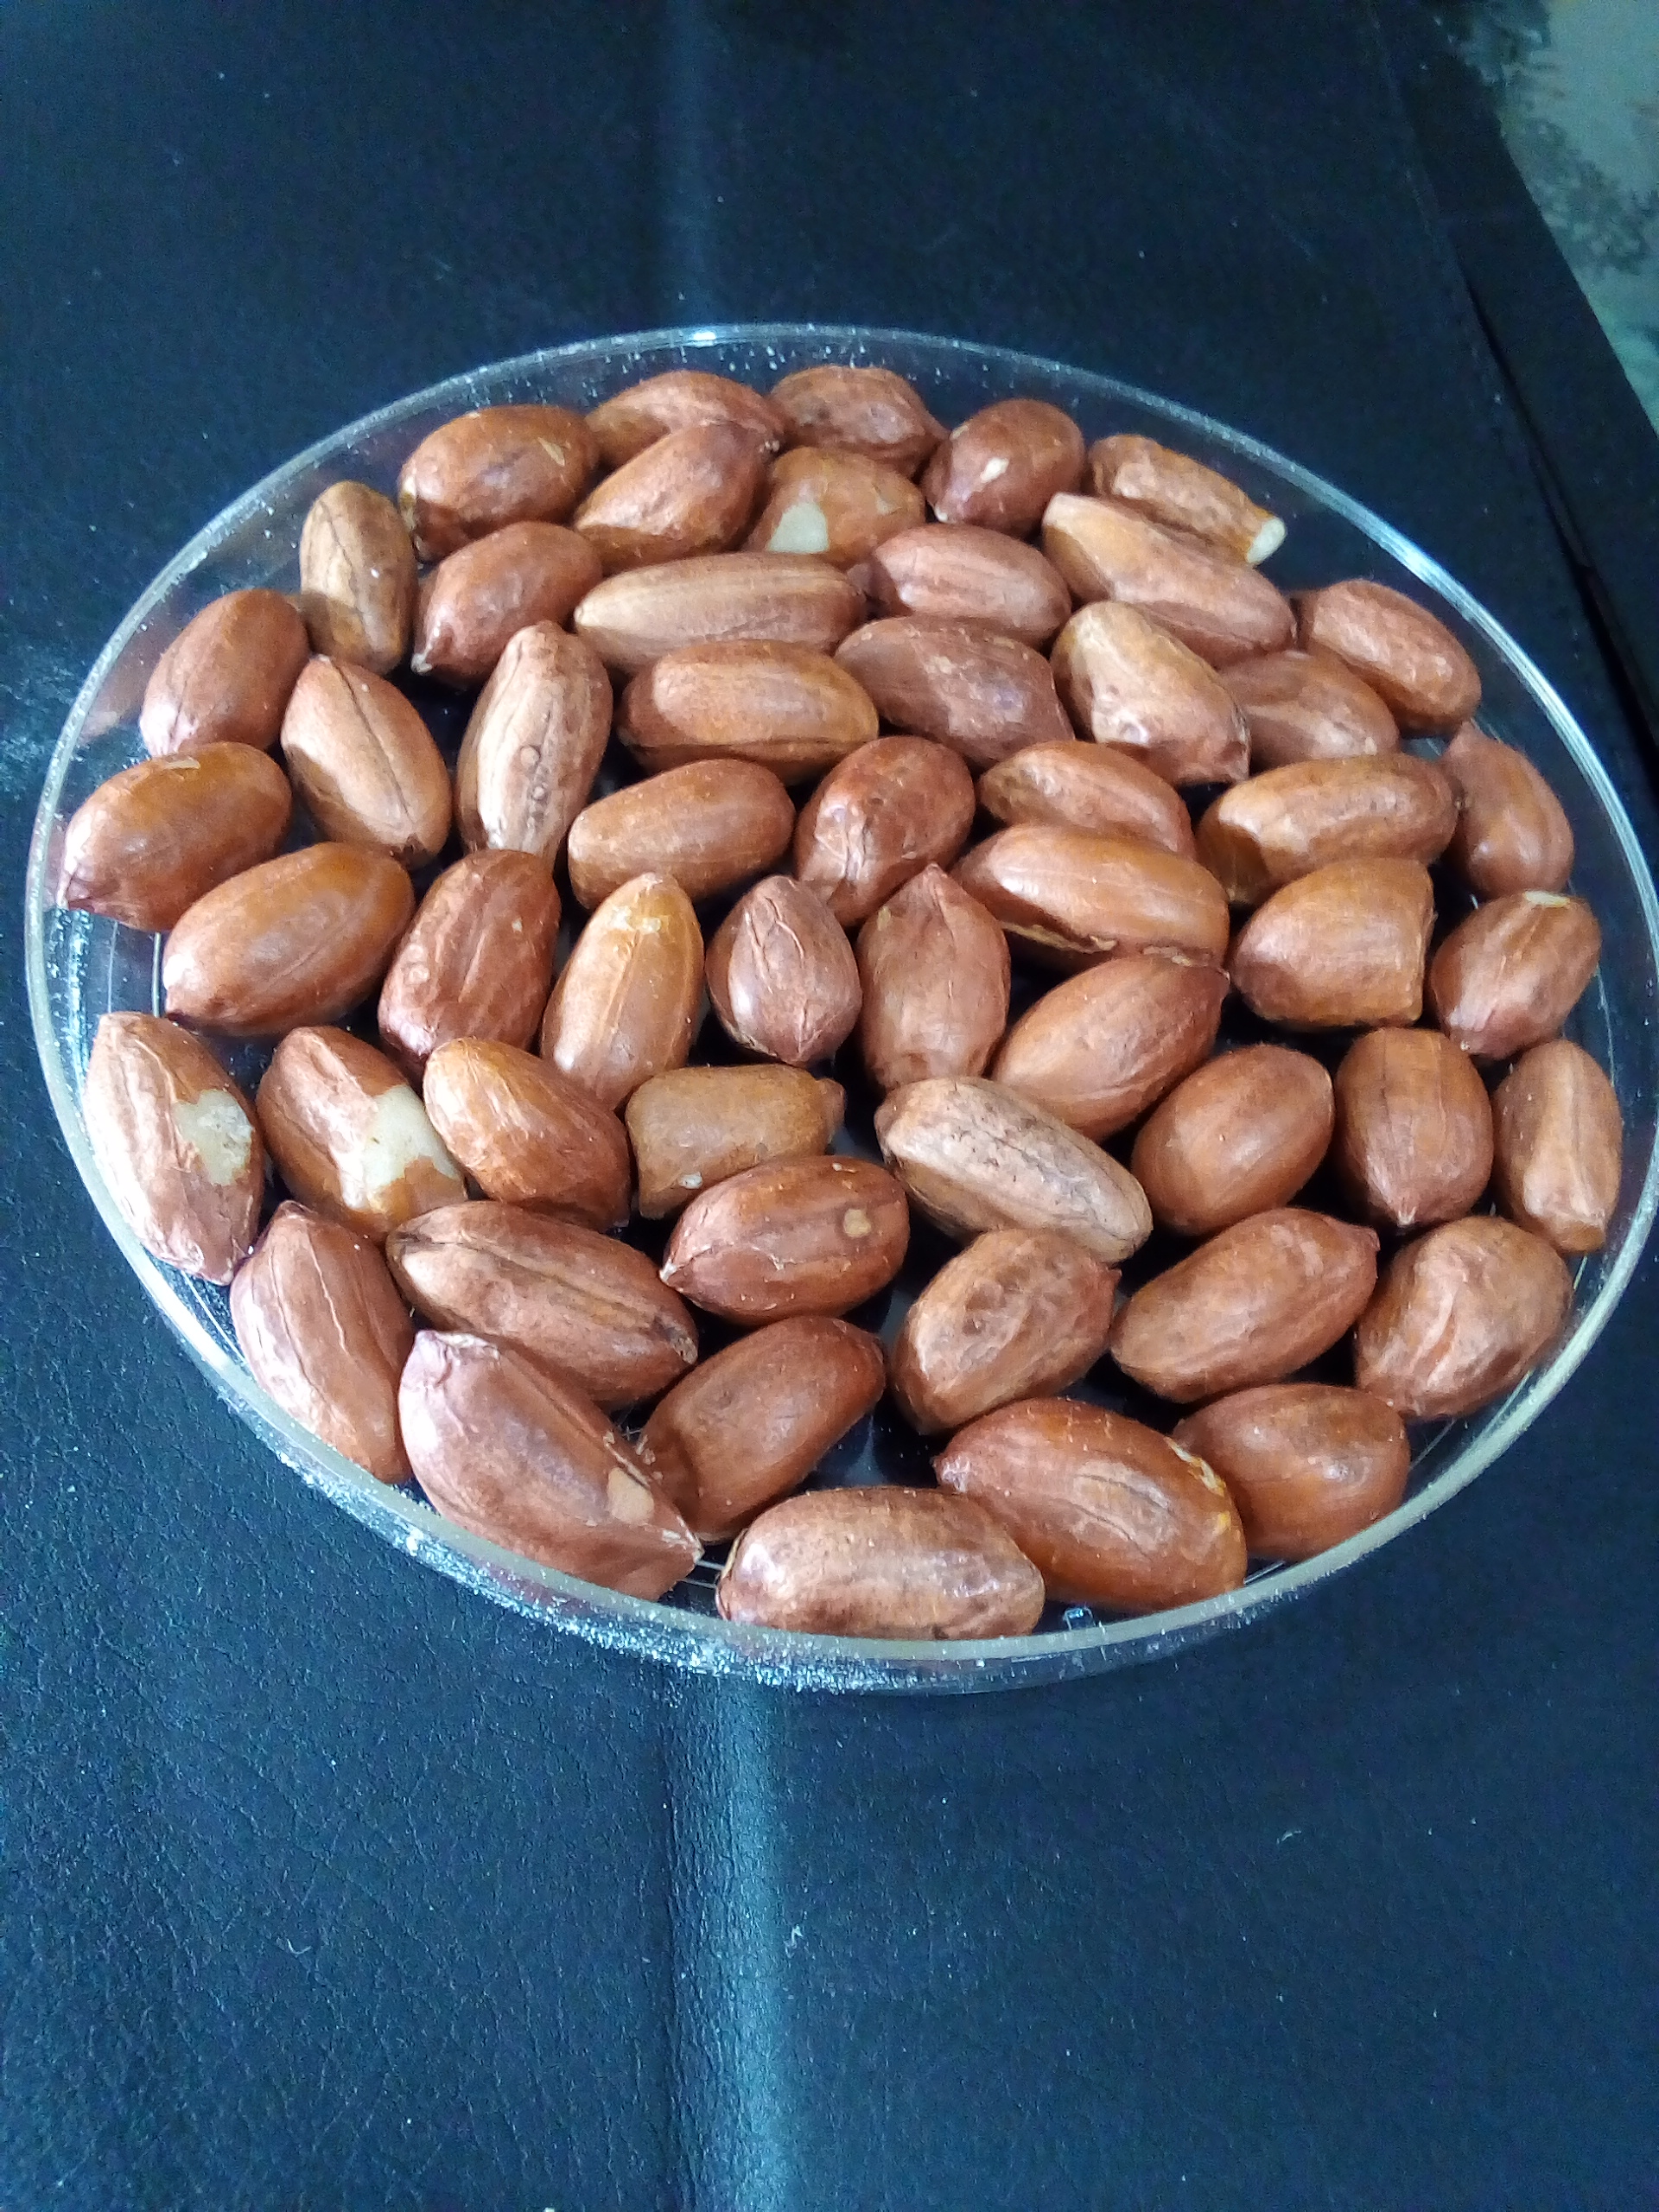
Rice seed variety: Unknown